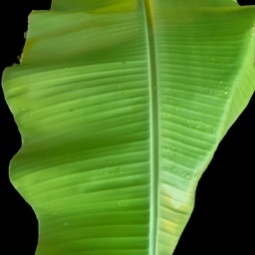
Label: Healthy